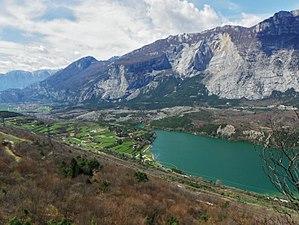
Lac de barrage
Le lac de Cavedine se situe dans la province autonome de Trente, en Italie, à environ 15 kilomètres au nord du lac de Garde, sur le territoire des communes de Cavedine et de Dro, à 241 mètres d'altitude.